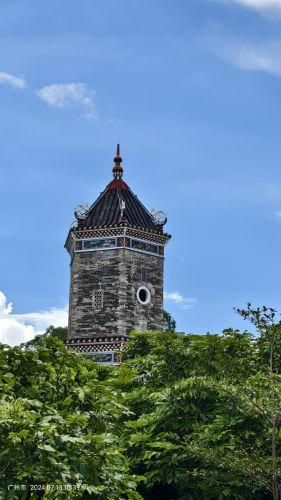
地标名称：文昌塔
所在城市：广州市·黄埔区